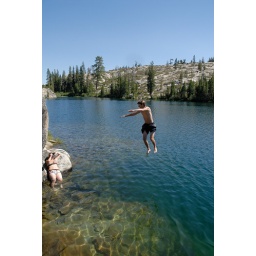
Shannon photographing Brett jumping off rock into Long Lake near Serene Lakes-08 7-29-07